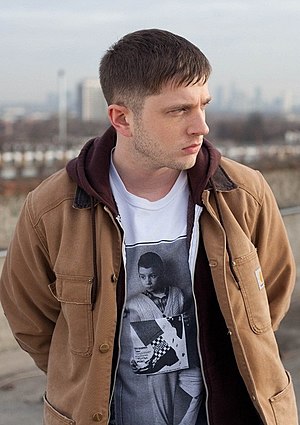
Plan B (musiker)
Plan B i 2012.
Benjamin Paul Ballance-Drew, bedre kendt som Plan B, er en sanger fra England.